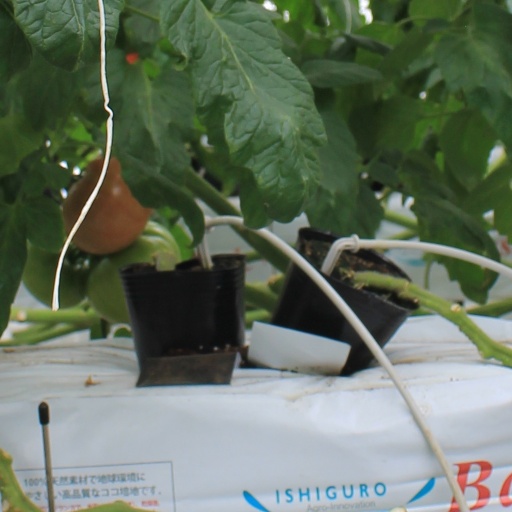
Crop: tomato